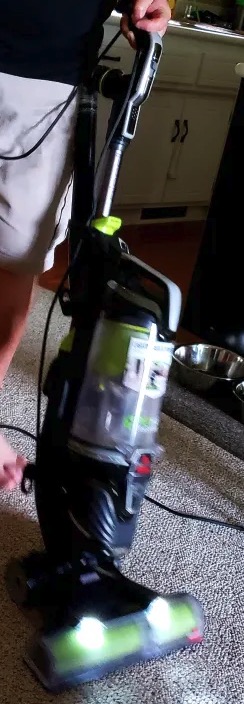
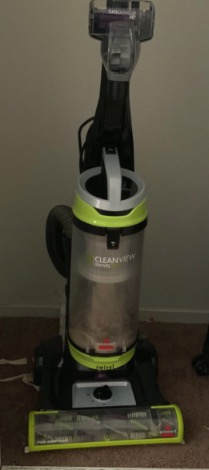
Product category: items_vacuum
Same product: no